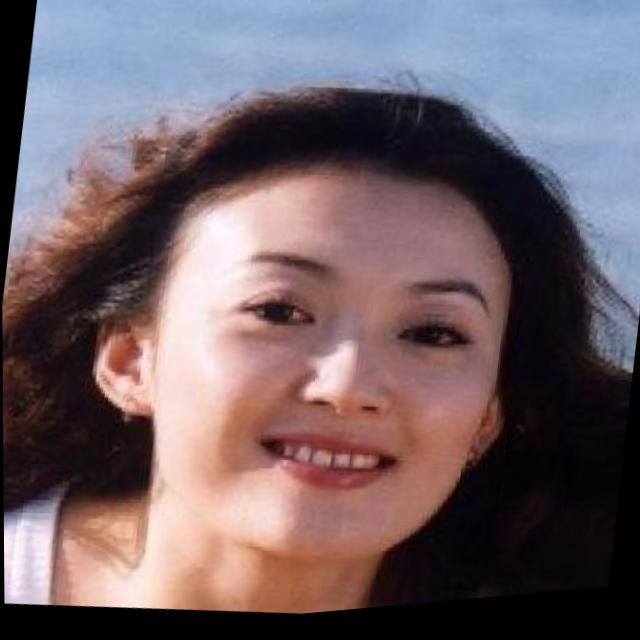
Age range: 21-44